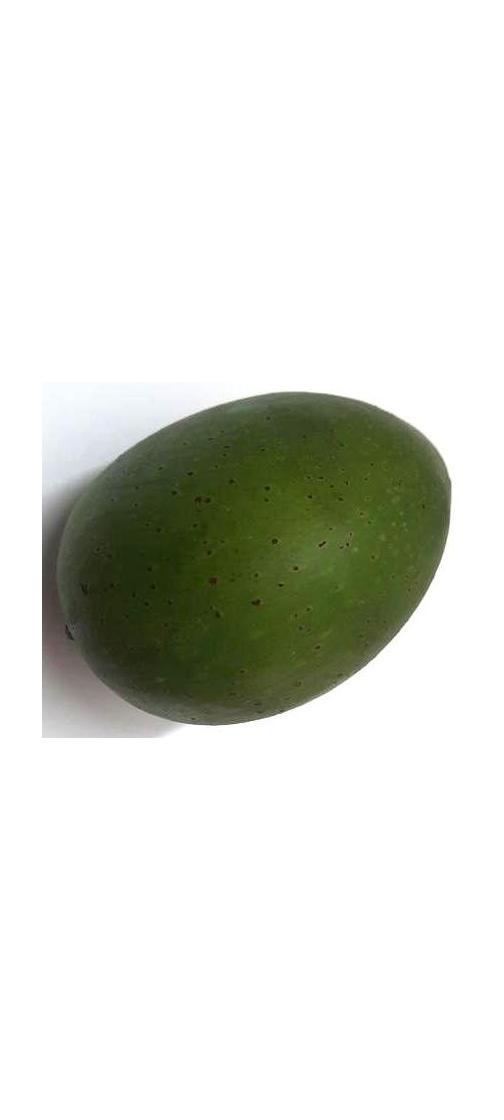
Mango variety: Ashshina Zhinuk